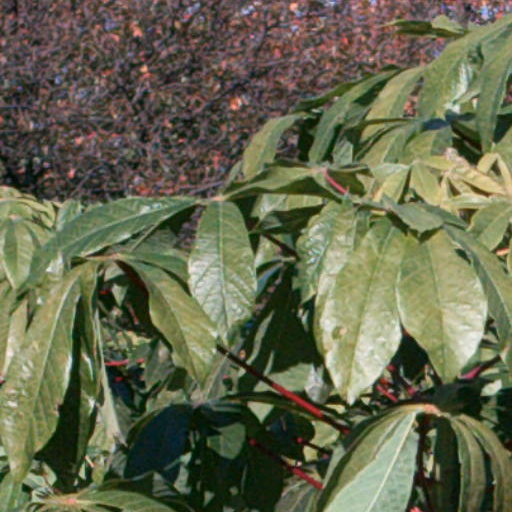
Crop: cassava